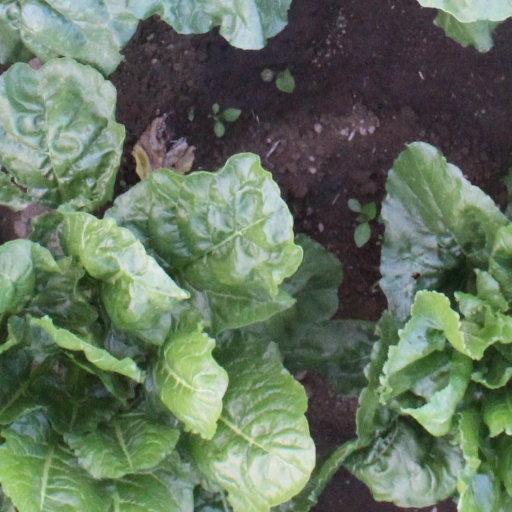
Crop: sugar beet